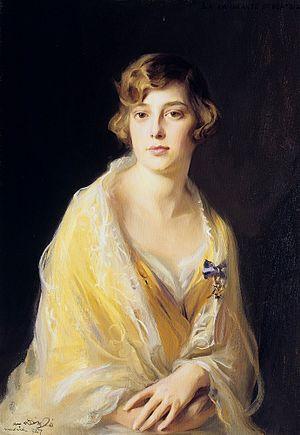
Beatriz de Borbón y Battenberg est la fille de l'ancien roi d'Espagne Alphonse XIII et de la reine Victoire-Eugénie de Battenberg. Elle était infante d'Espagne.